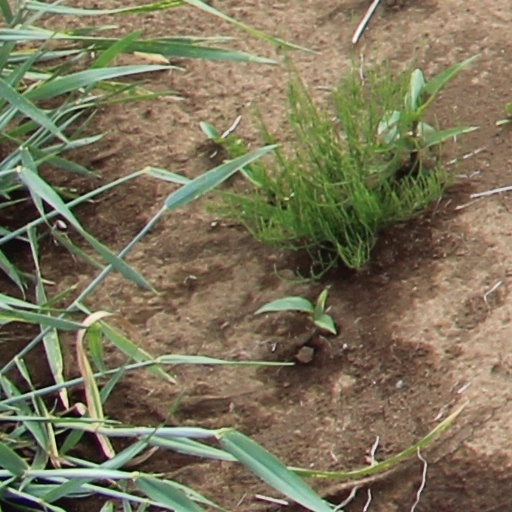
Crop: wheat